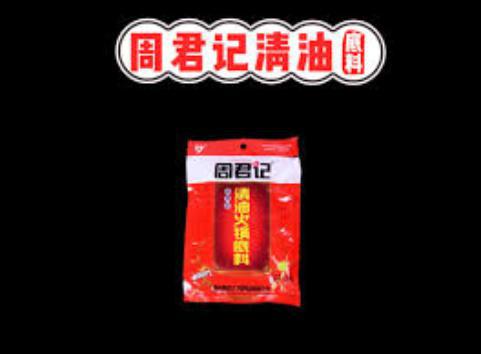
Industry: Food